Charles C. Stevenson

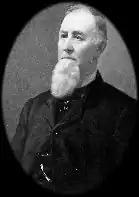

Charles Clark Stevenson (February 20, 1826 – September 21, 1890) was an American politician who was the fifth Governor of Nevada. He was a member of the Republican Party.